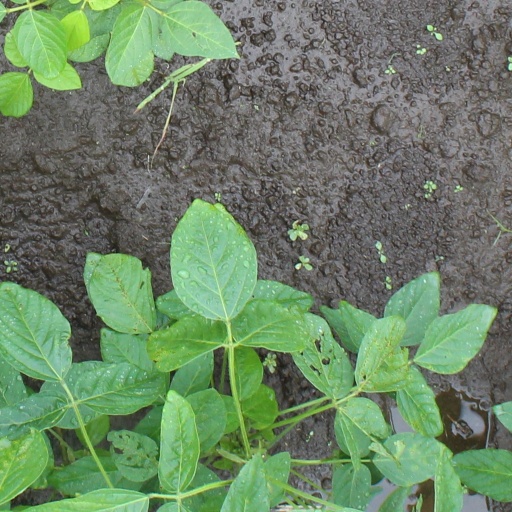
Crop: soybean